Jonathan Edwards College

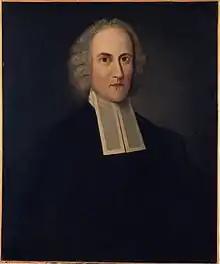
Copy of Joseph Badger's portrait of Edwards; the original hangs in the college

Jonathan Edwards matriculated at Yale College in 1716 near his 13th birthday. Four years later, he graduated as valedictorian of his class of about twenty. This was at a time when entrance into either Harvard or Yale required ability in Latin, Greek, and Hebrew. Edwards received his Masters of Arts from Yale in 1722. In 1724, he returned to the college as a tutor respected for his theological orthodoxy, anti-Arminianism, and devotion to Yale.